Brown's Ferry (Drakes Corner, Virginia)

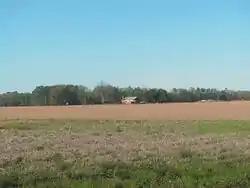
Brown's Ferry in April 2017. The house appears to have been demolished.

Brown's Ferry, also known as the Mahone House, is a historic home near Courtland, Southampton County, Virginia. It was built about 1815, and is a large two-story, five-bay, Federal style brick dwelling. It has a one-story kitchen attached to the rear. The main house has a side gable roof and three interior end chimneys. The interior features notable woodwork and painting. Also on the property are a contributing smokehouse, corn crib, and pole barn. It was the birthplace of Confederate General William Mahone (1826–1895).